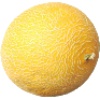
Label: Cantaloupe 1